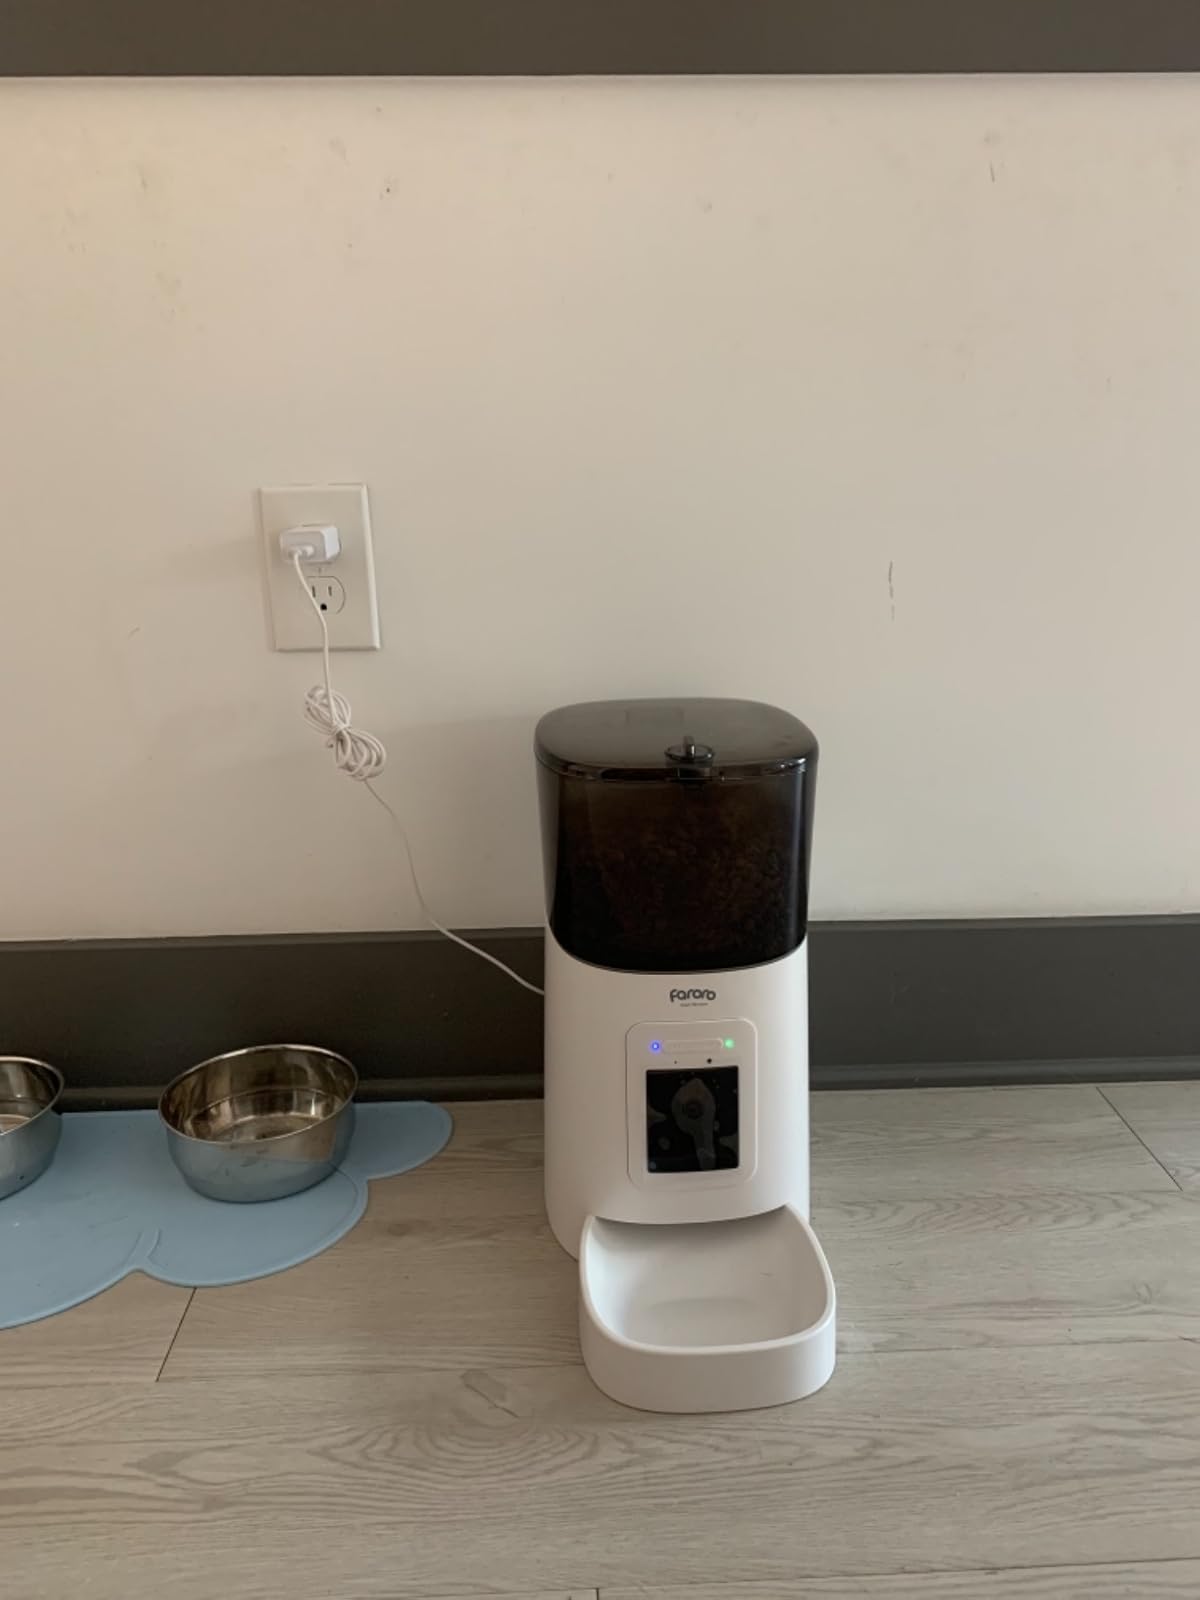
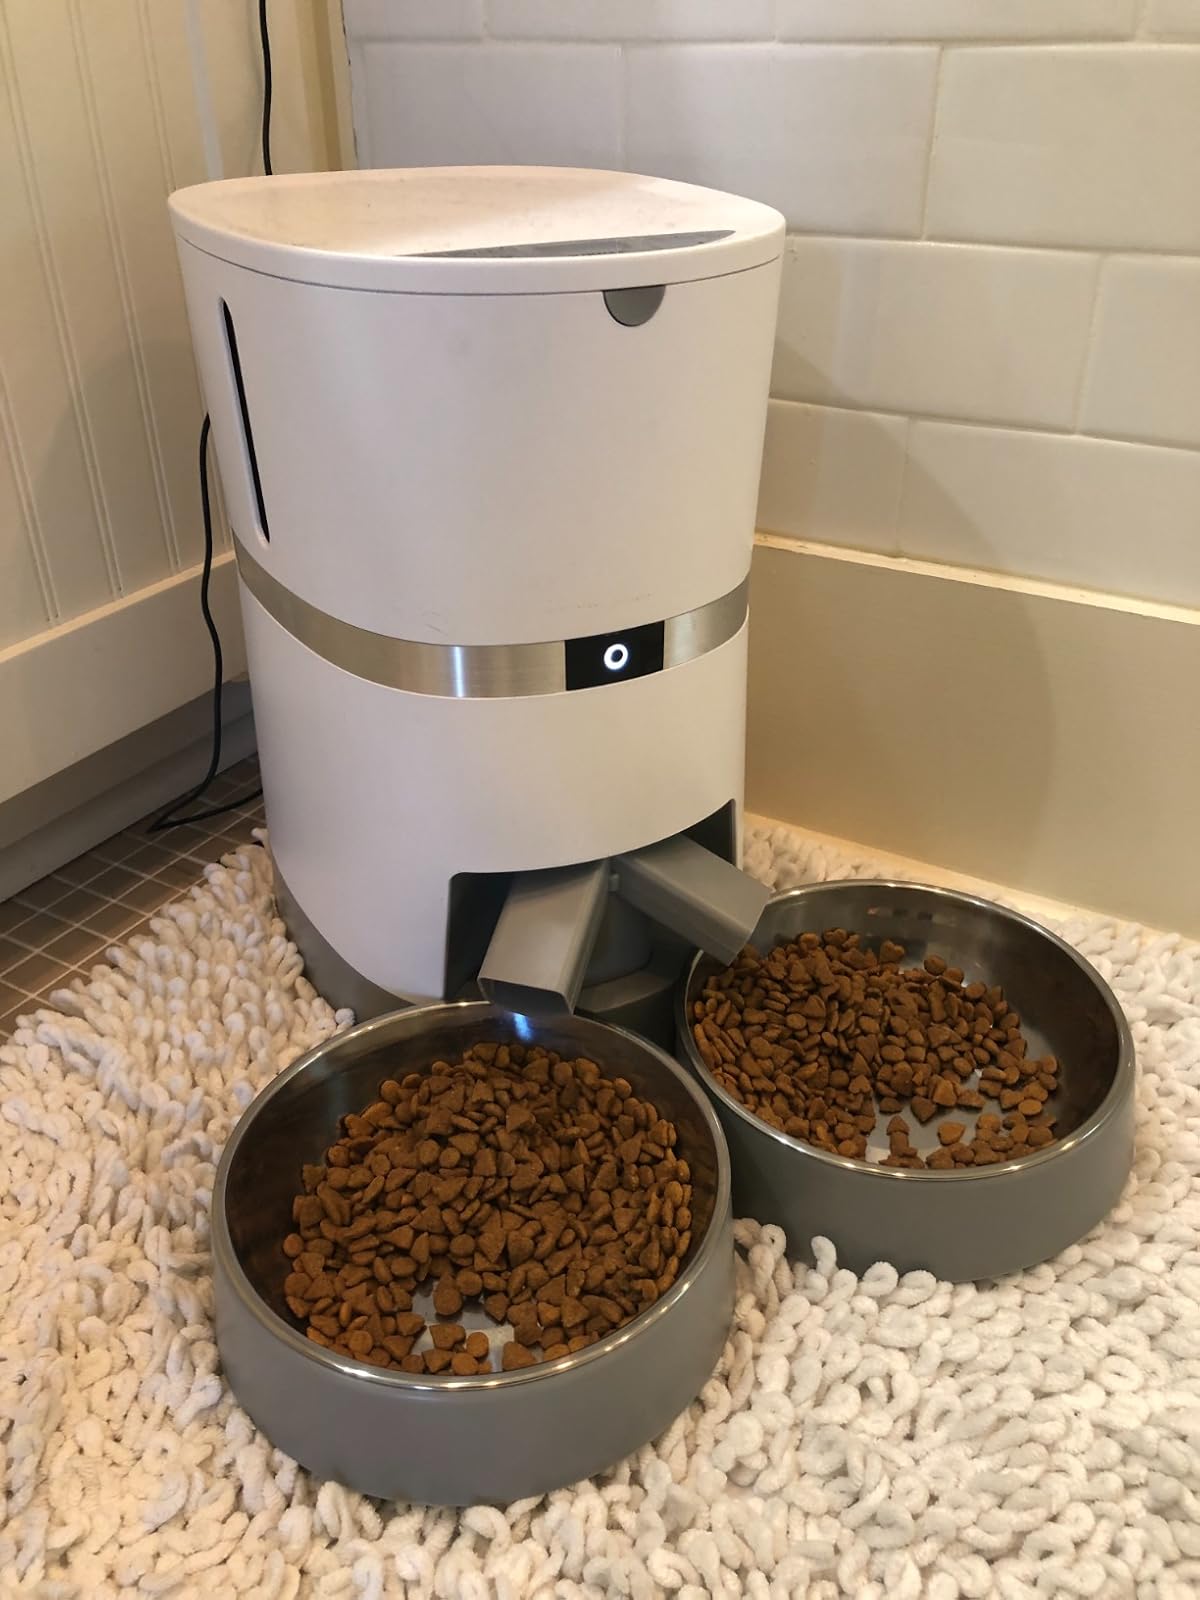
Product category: items_feeder
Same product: no